Louis Mérante

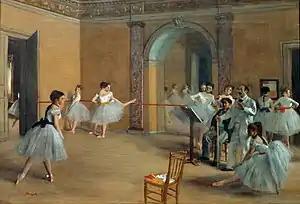

Wife (in 1861): the Russian ballerina (Mlle Zina, étoile in 1857-1863), whose father Joseph Richard was a French ballet dancer who had come to Russia in 1823 with his niece (or sister) and her husband Fernando Sor.